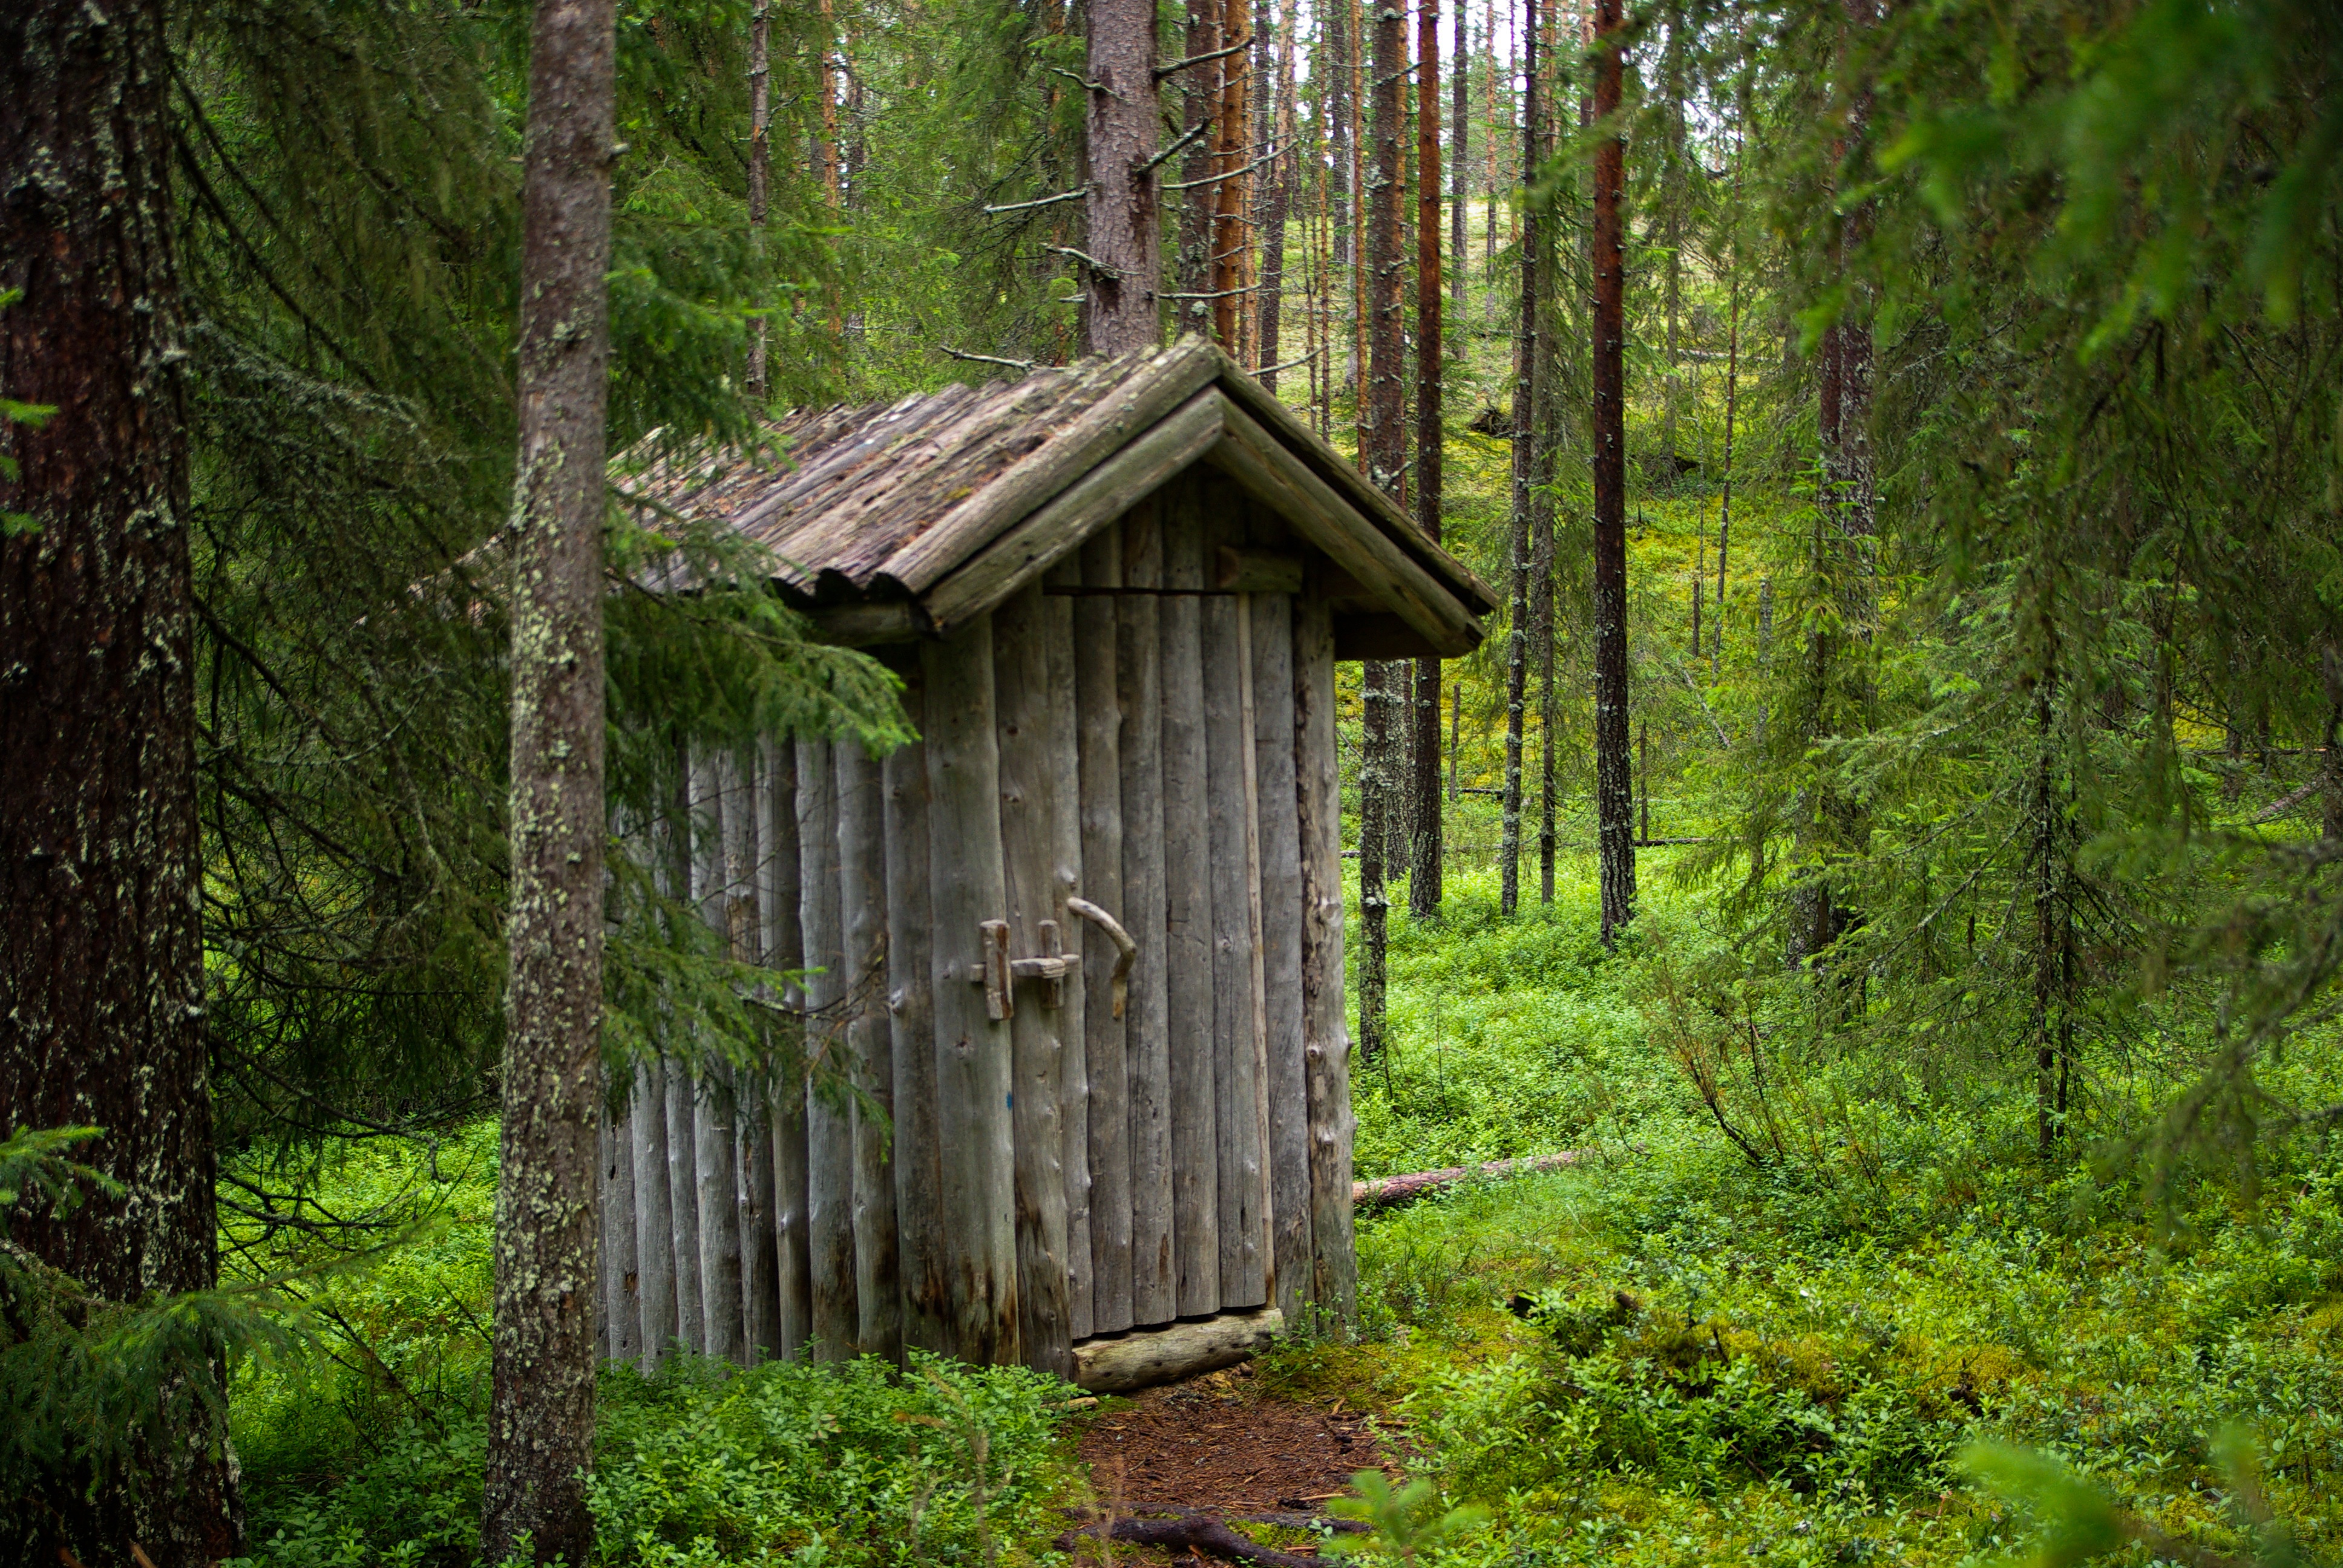
tree, nature, forest, wilderness, wood, trail, hut, shack, green, jungle, autumn, wc, rainforest, outhouse, finland, woodland, log cabin, habitat, rural area, old growth forest, wooden logs, natural environment